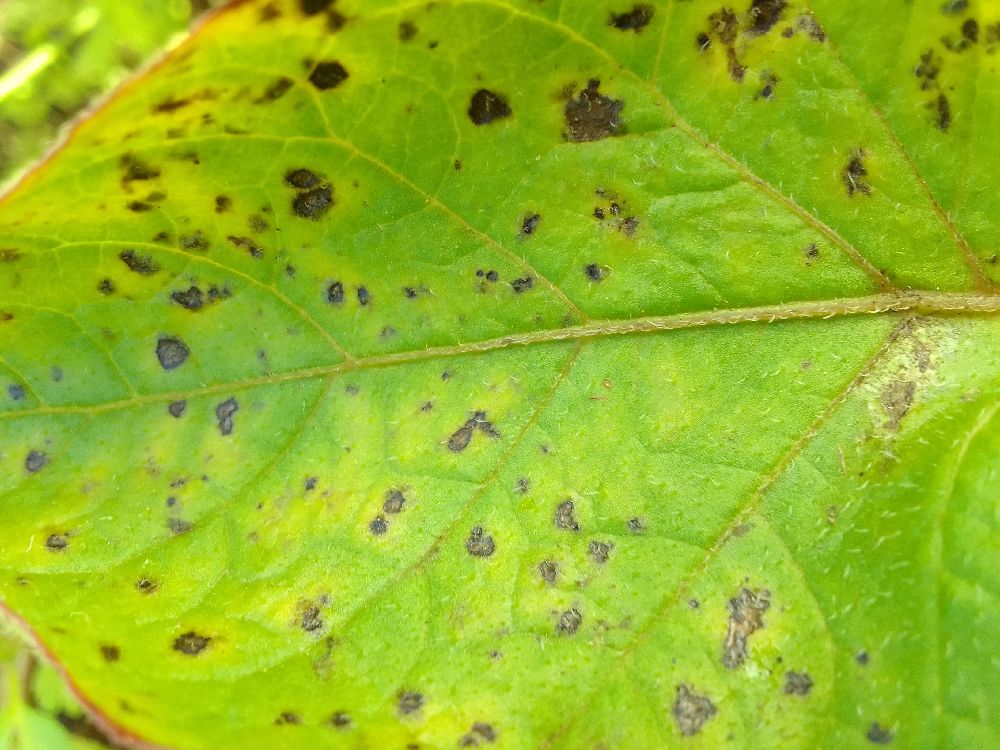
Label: Early blight